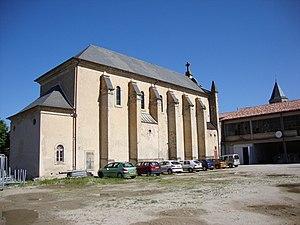
Sorèze (Tarn, Fr)chapelle des élèves de l'Abbaye-école
Sorèze est une commune française située dans le département du Tarn, en région Occitanie.